Monti Sabatini

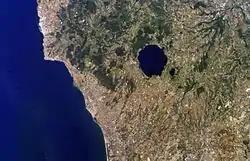
A view from the space of the Sabatini region, showing Lake Bracciano as the dark round structure. Source: Nasa Shuttle.

The Monti Sabatini is a geologic region in Lazio, central Italy, a remnant of intense volcanism which started ca. 600,000 years ago, mainly with pyroclastic and maar forming eruptions which continued until 100,000 years ago. The region is classified as a dormant volcanic district. The mountains are part of the Lazio's Anti-Apennines. Included between the Monti Sabatini is the Lake Bracciano, which is a volcanotectonic depression formed about 3.7 Ma, and the Lake Martignano. The sedimentary base of the Sabatini complex lies buried under of volcanic ash and rocks.